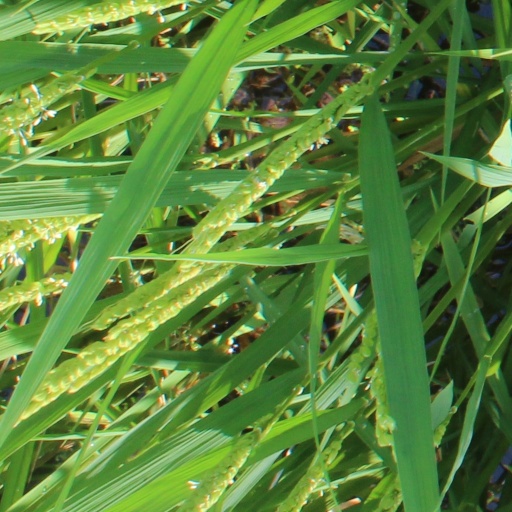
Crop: rice